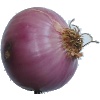
Label: Onion Red Peeled 1